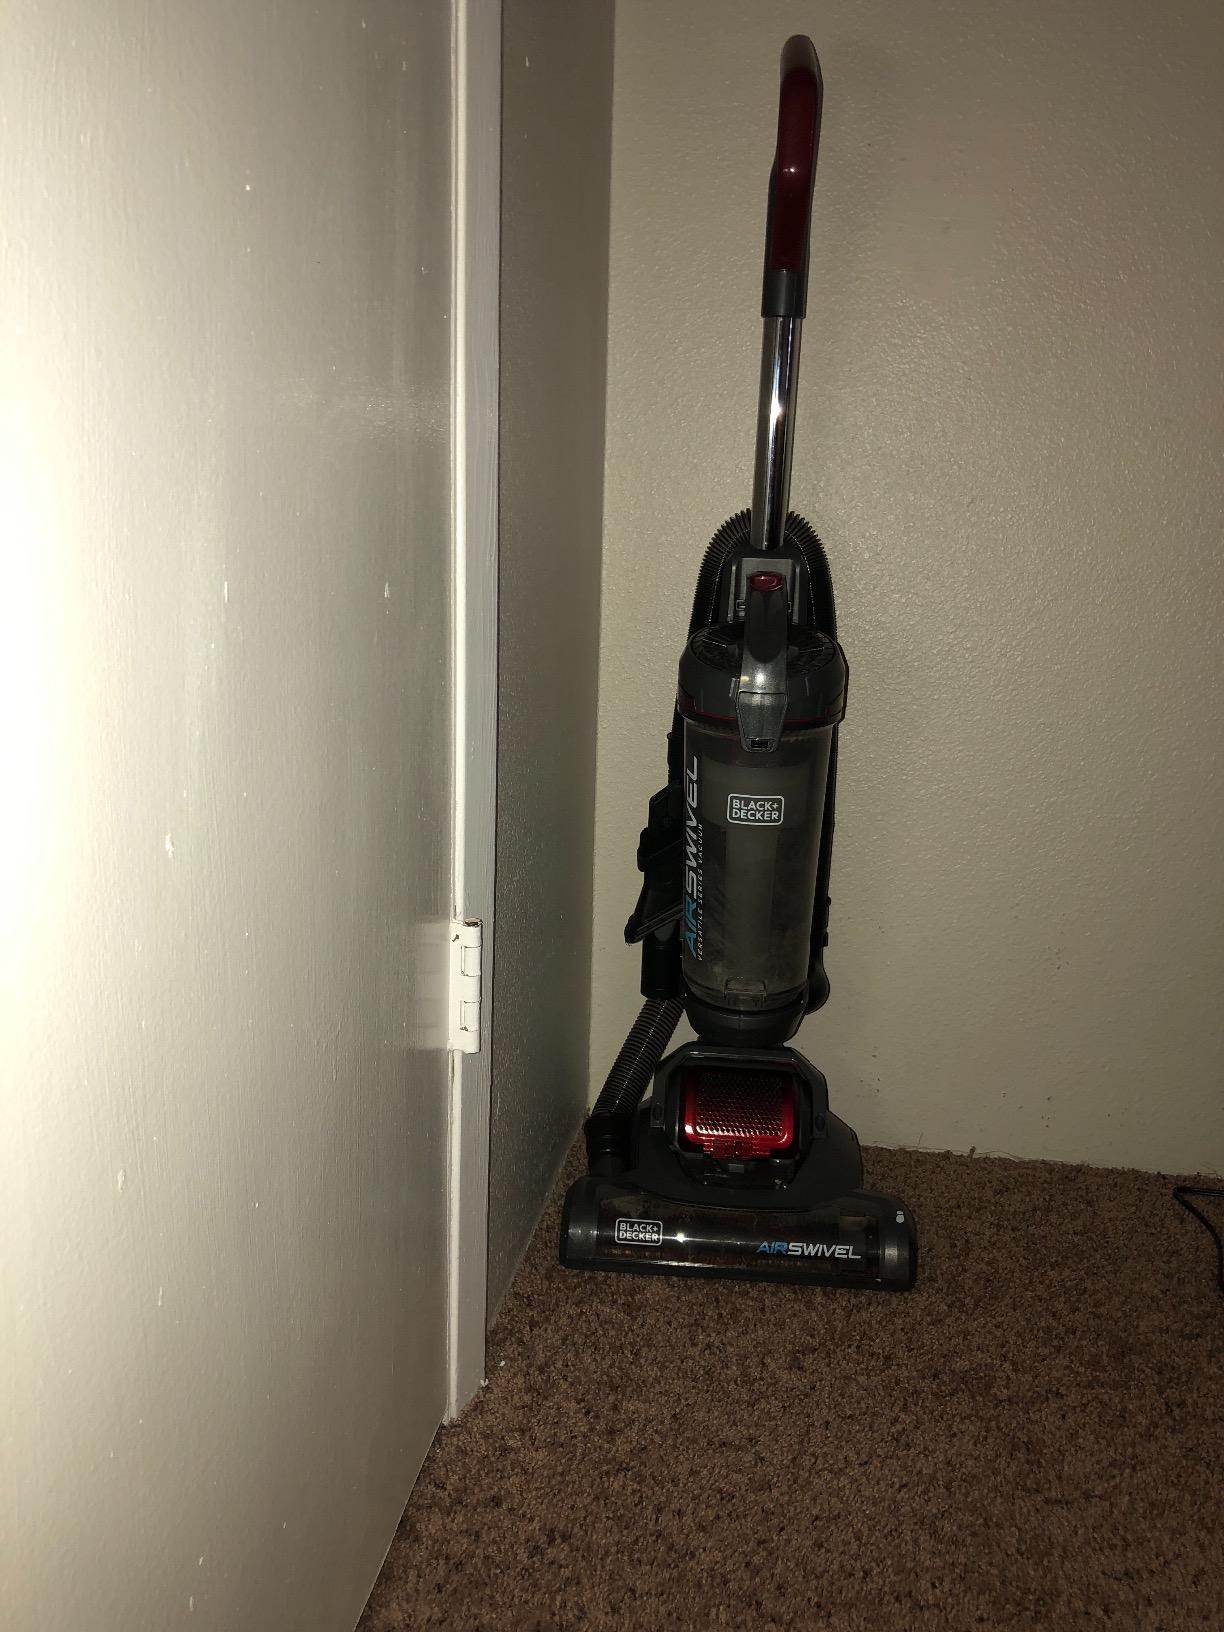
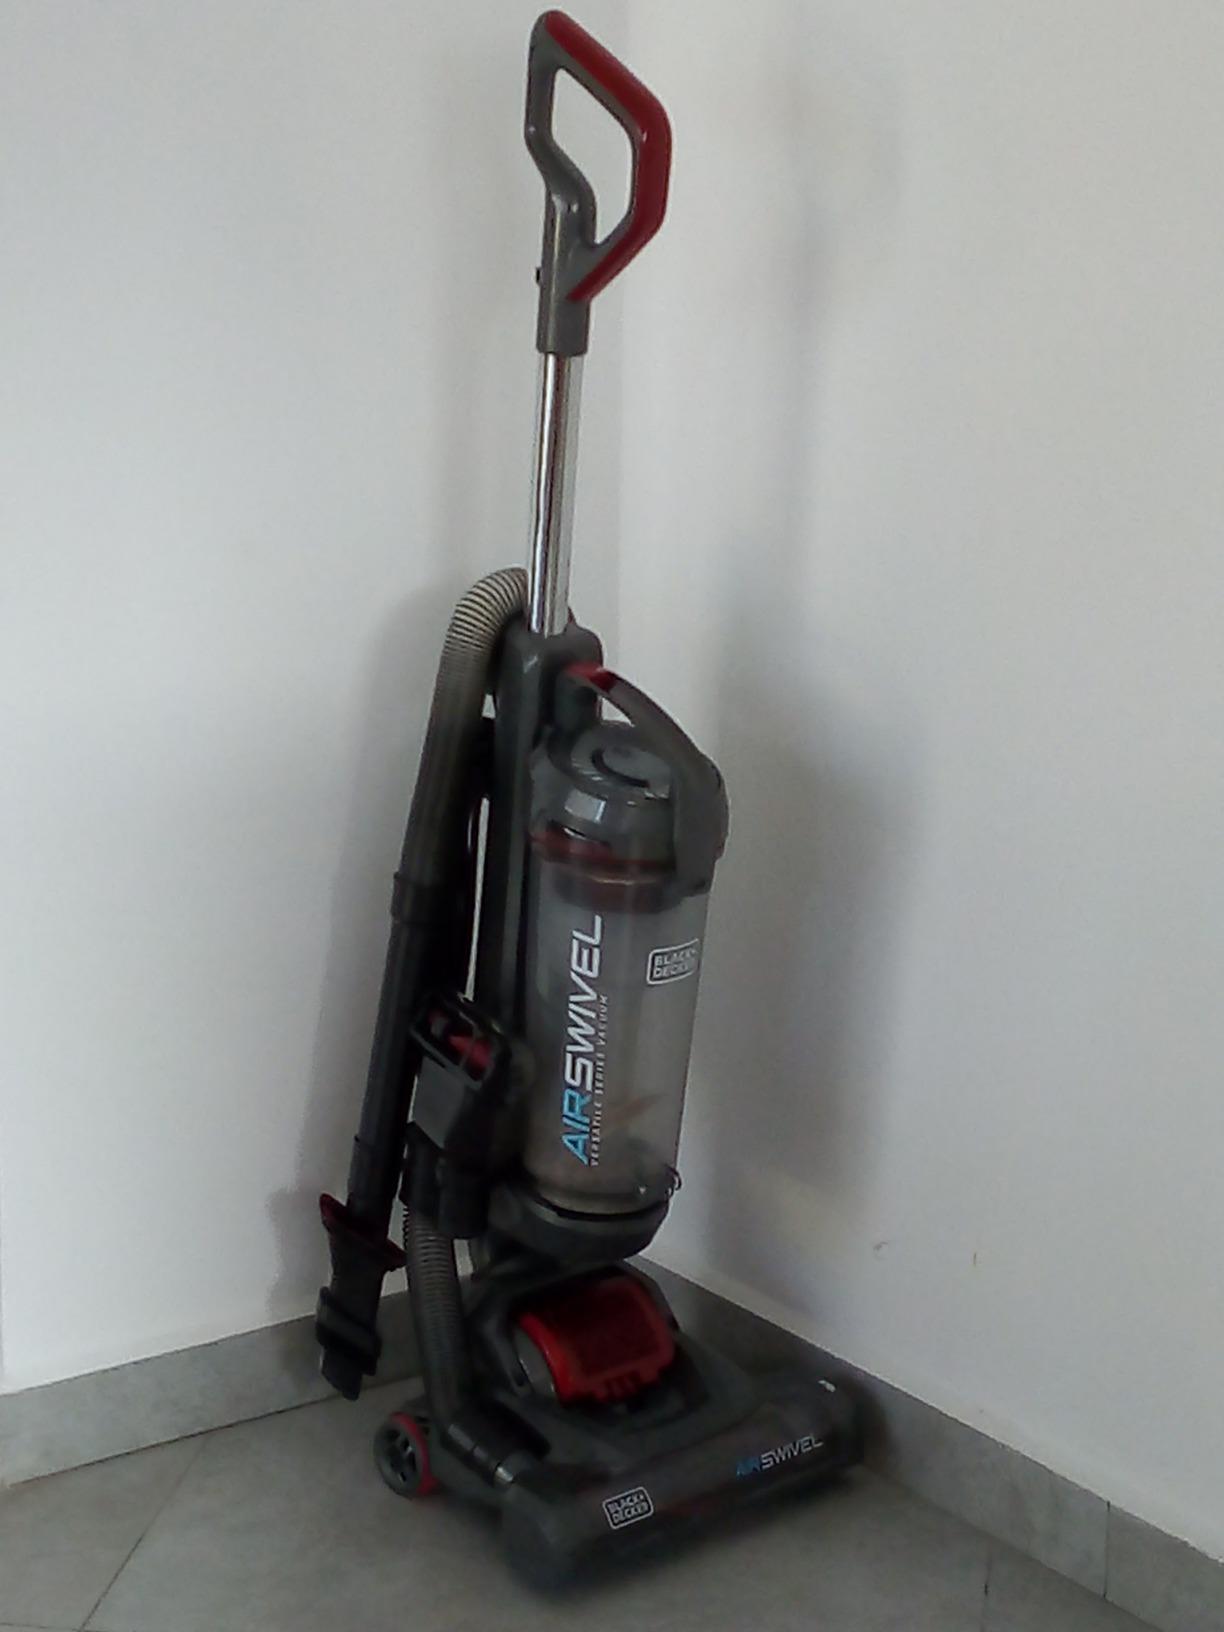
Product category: items_vacuum
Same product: yes